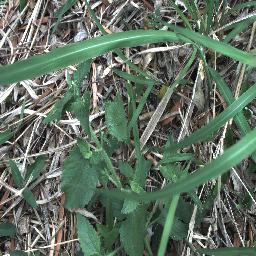
Label: siam_weed